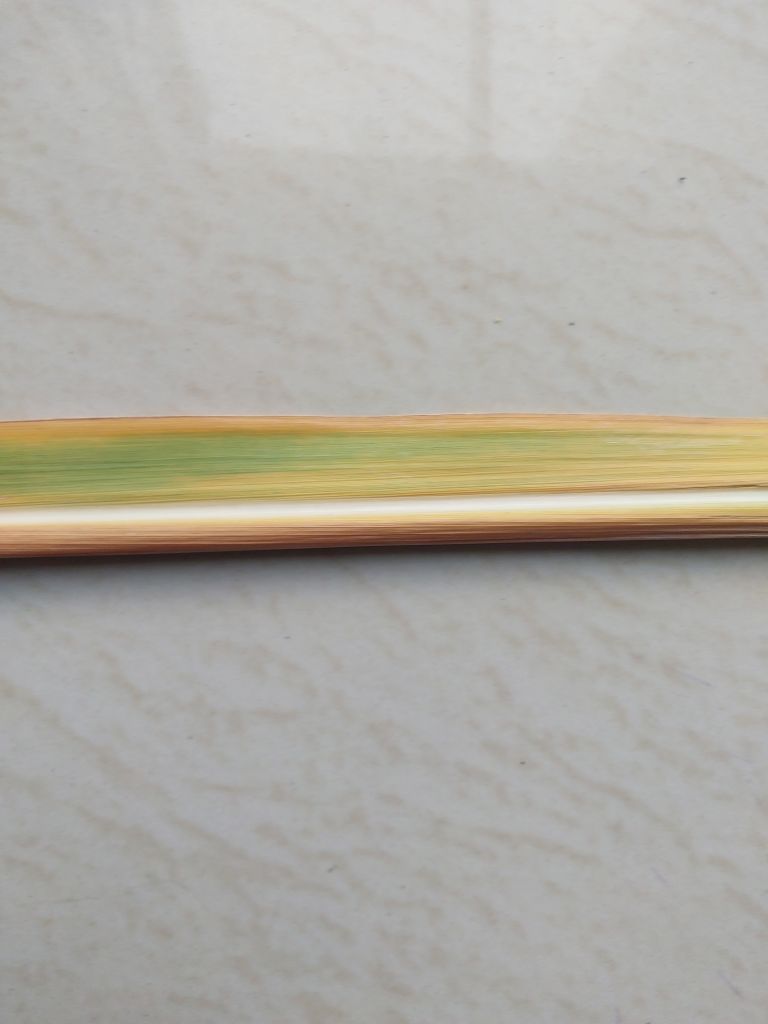
Label: Yellow Leaf